Day Break Illusion

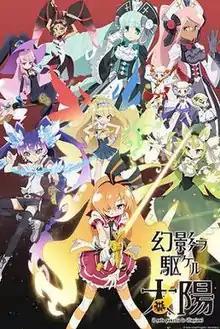
Promotional poster of "Day Break Illusion".

is an original anime series produced by AIC and Aniplex. The series aired in Japan between July and September 2013, and was simulcast by Crunchyroll. A manga adaptation was serialized in the June 2013 issue of Square Enix's online magazine "Gangan Online". A light novel adaptation written by Michiko Itō with illustrations by Gomoku Akatsuki was serialized from June 10, 2013 in the monthly magazine "Newtype", published by Kadokawa Shoten. The story follows a group of magical girls whose powers and personalities are based on the Major Arcana as they fight monsters born from humans that succumbed to despair.